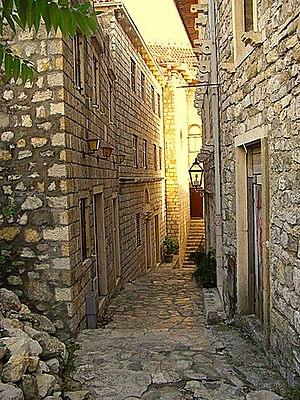
une vieille rue. Magyar: Ulcinj óvárosának egyik sikátora. Italiano: Nel centro storico di Dulcigno, in Montenegro. Norsk bokmål: Albanernes viktigste by er Ulcinj, som også er en av de mange middelalderbyene langs kysten. Gamlebyen i Ulcinj. Srpskohrvatski / српскохрватски: Stari grad u Ulcinju. Српски / srpski: Стари град у Улцињу. Стари део Улциња. Svenska: Gamla stan i Ulcinj.